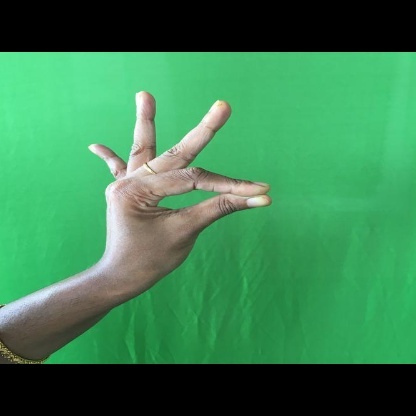
Mudra: Hamsasyam